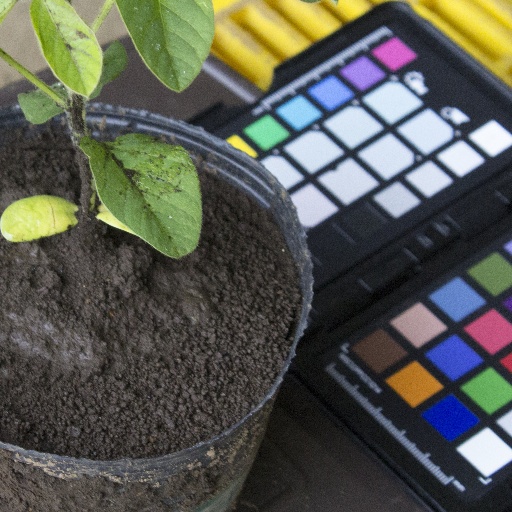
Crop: soybean